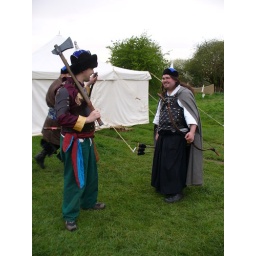
The Sky Pony hosted, in their little blue pointy hats